Jena

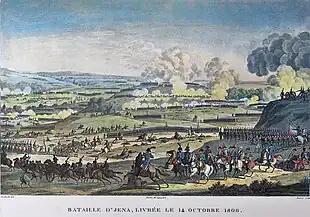
The battle of Jena in 1806

Around 1790, the university became the largest and most famous one among the German states and made Jena the centre of the self-centred, idealist philosophy of ‘Ich' (with professors such as Johann Gottlieb Fichte, Georg Wilhelm Friedrich Hegel, Friedrich Schiller, and Friedrich Wilhelm Joseph Schelling). It was also home to the early Romanticism (with poets such as Novalis, the brothers August and Friedrich Schlegel, and Ludwig Tieck).